Gabby Collingwood

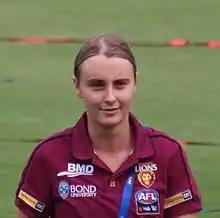
Collingwood after the 2022 season 7 Grand Final

Gabrielle "Gabby" Collingwood (born 15 January 1999) is an Australian rules footballer who played for the Brisbane Lions in the AFL Women's (AFLW).